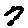
Label: 7